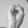
ASL letter: S